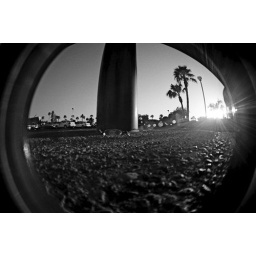
Tempe, AZ shot in black and white fisheye